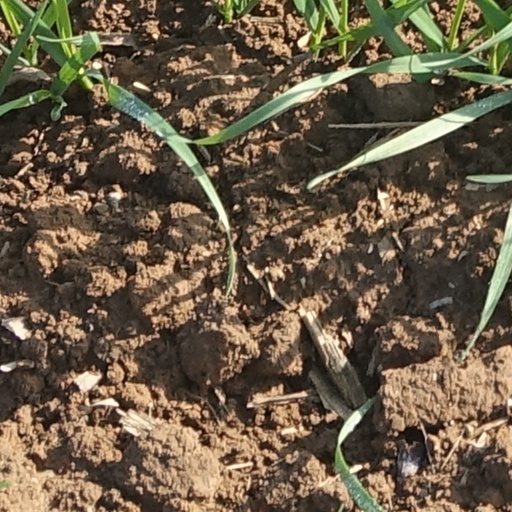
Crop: wheat